José Noriega

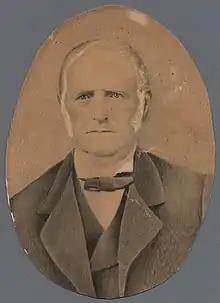
Portrait c. 1850

Don José Noriega (March 19, 1796 – May 30, 1869) was a Spanish-born Californio ranchero and politician. He served as Alcalde of San José (mayor) and was a prominent landowner in the San Francisco Bay Area.